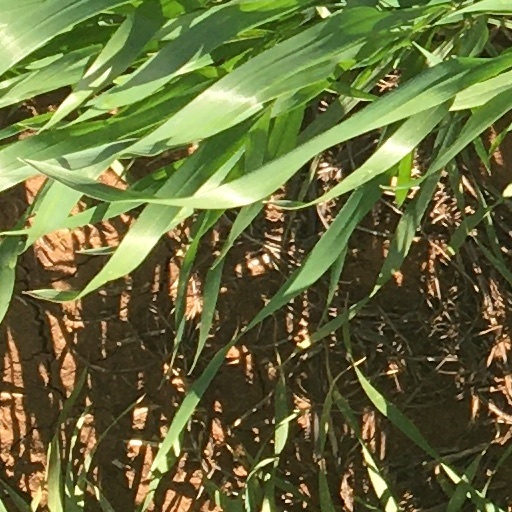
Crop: wheat